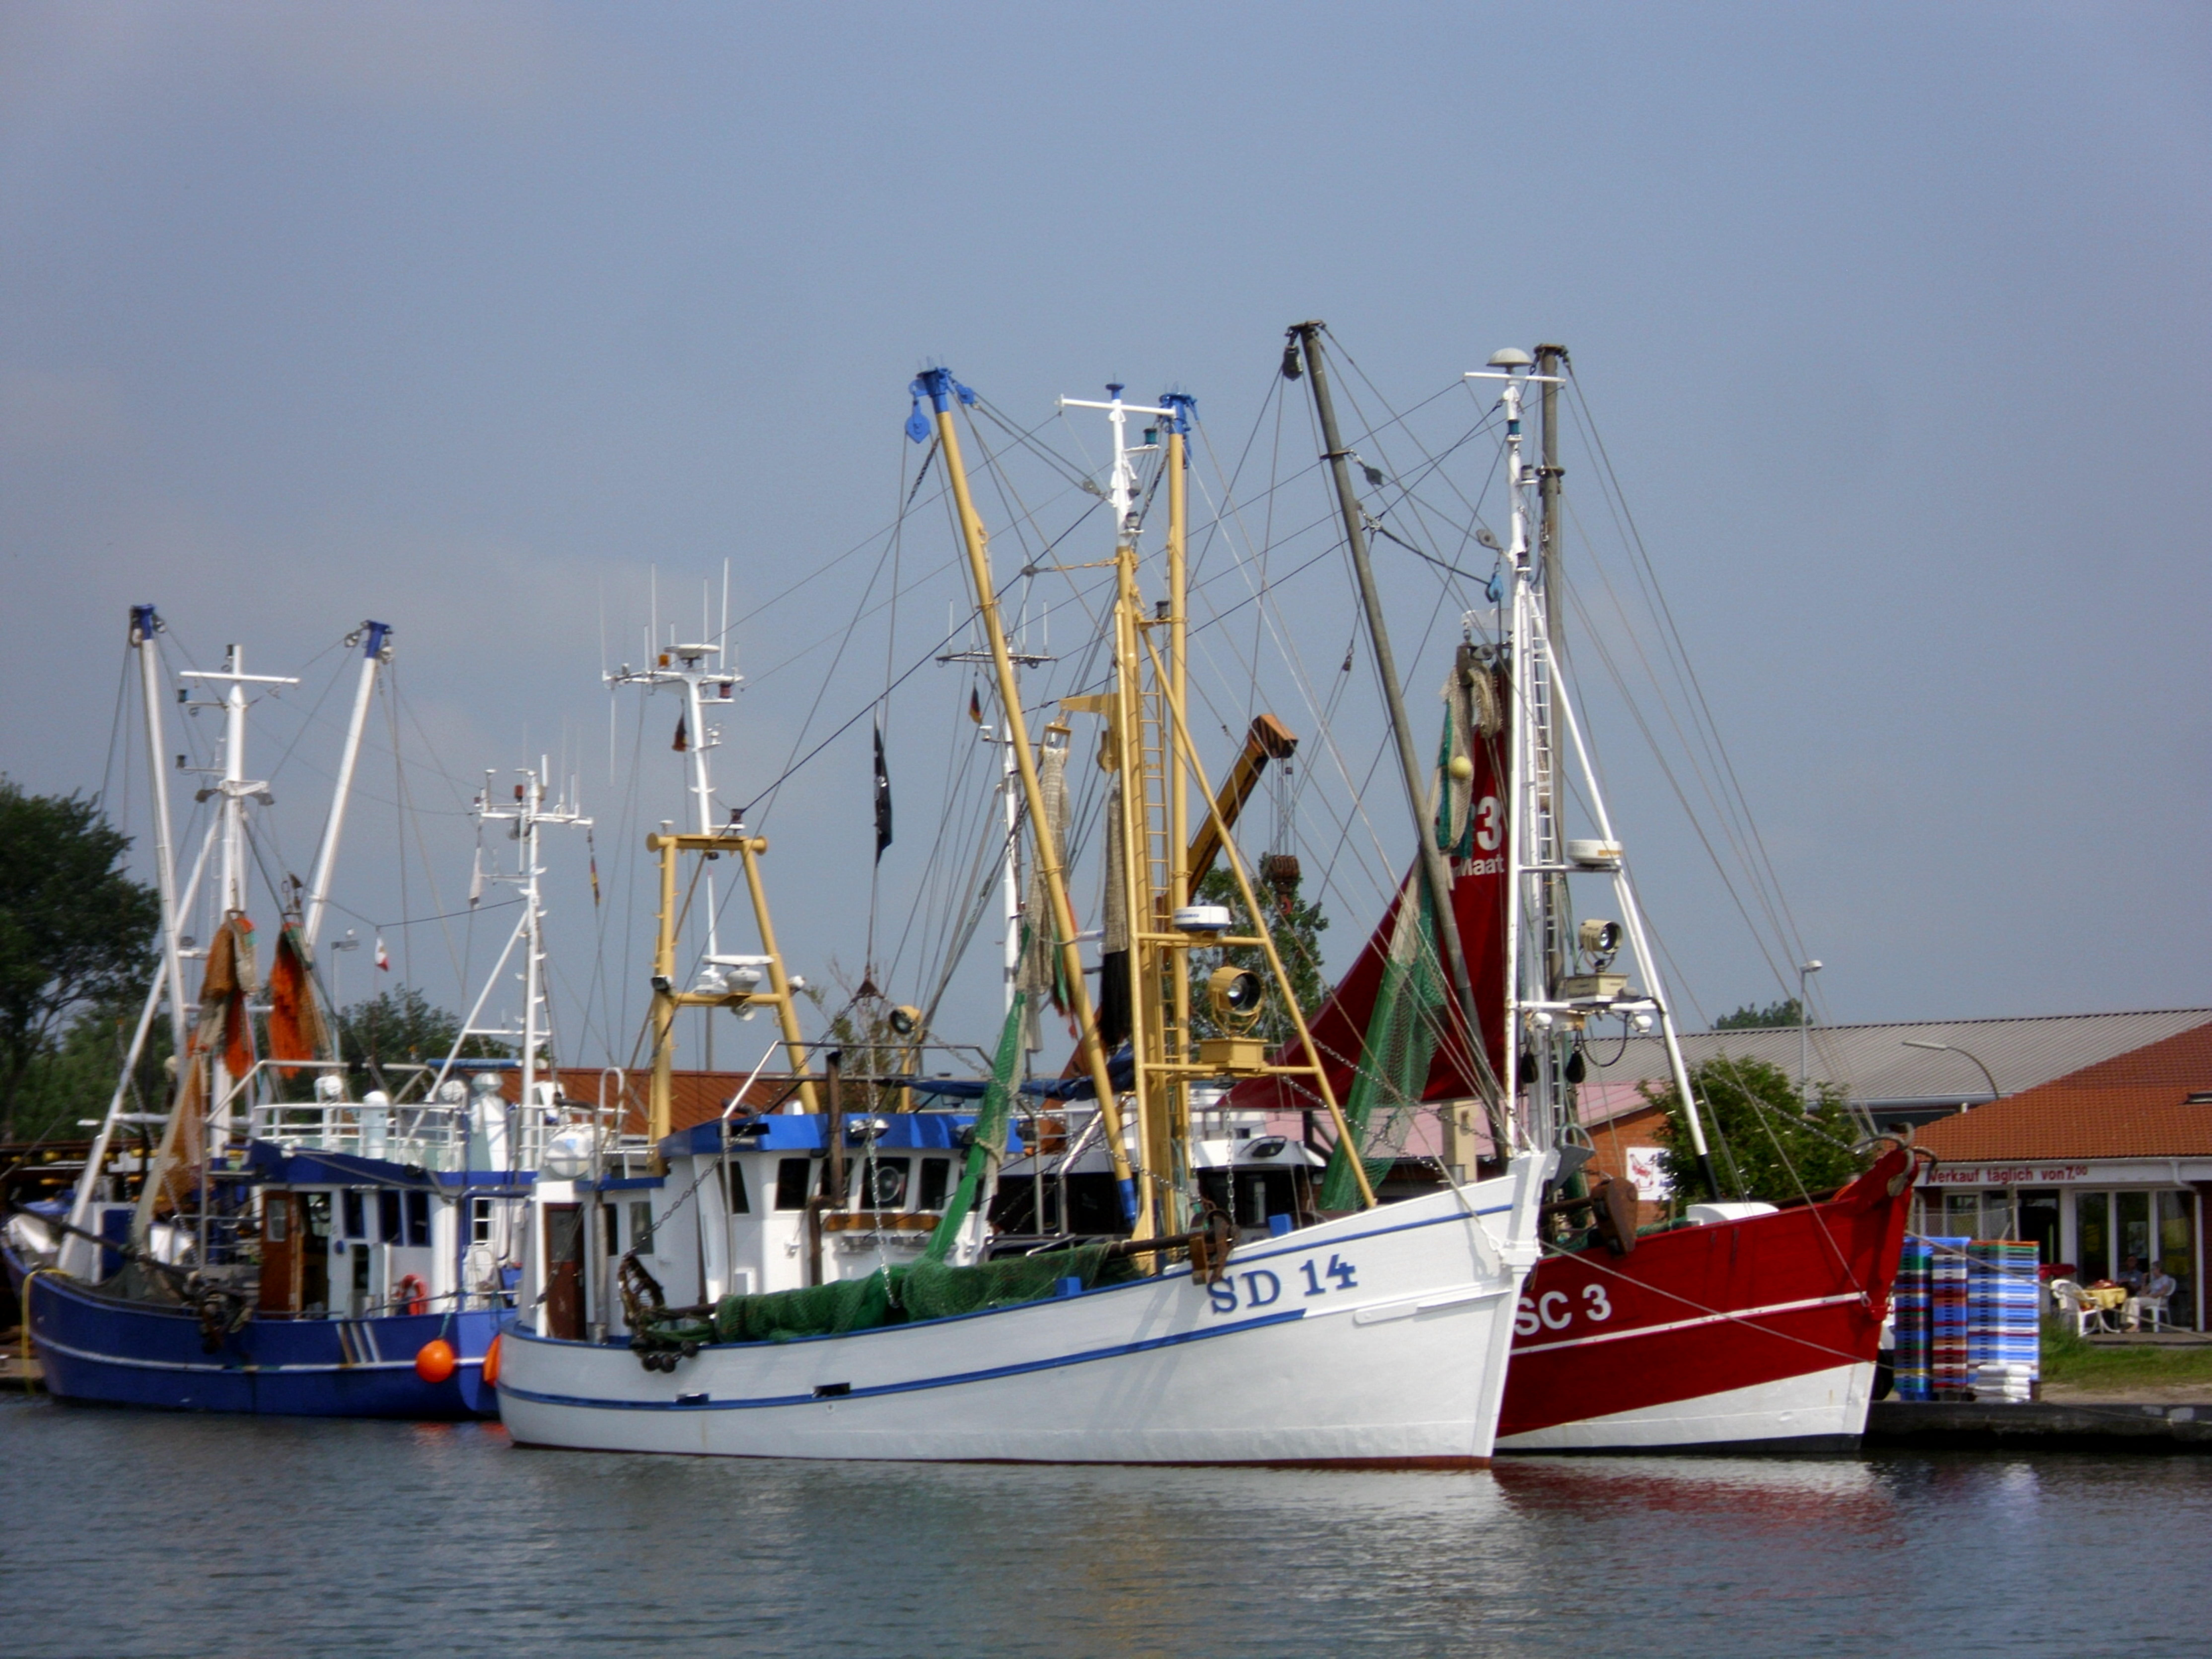
sea, coast, boat, ship, boot, vehicle, mast, bay, harbor, port, fishing boat, infrastructure, ships, sail, channel, watercraft, schooner, windjammer, sailing ship, fishing vessel, landungsbr cken, tall ship, freight transport, caravel, fishing trawler